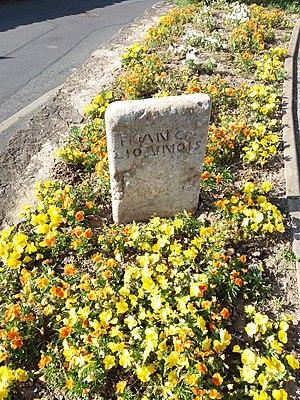
Borne du Franc-Lyonnais côté face.
Le Franc-Lyonnais était un ancien pays du comté de Savoie puis du Royaume de France sous l'Ancien Régime. Il est situé au nord de Lyon.
Saint-Didier-de-Formans est une commune française, située dans le département de l'Ain en région Auvergne-Rhône-Alpes.